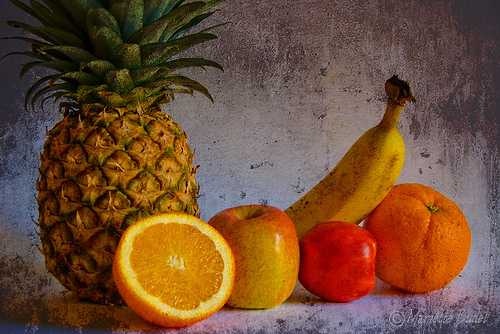
Label: Pineapple